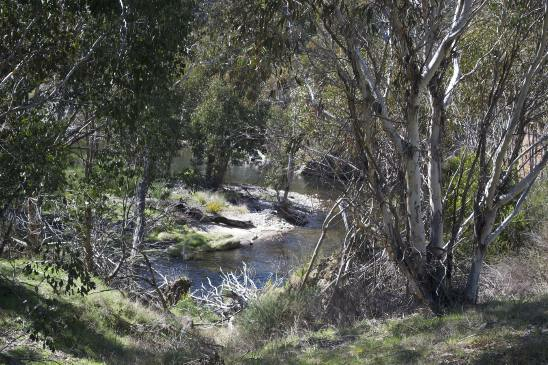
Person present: No